Palace of Mafra

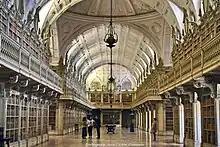
The library of the Palace of Mafra.

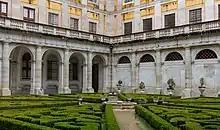
One of the numerous cloisters.

The Rococo library, situated at the back of the second floor, is truly the highlight of the palace, rivalling the grandeur of the library of the Melk Abbey in Austria. Built by Manuel Caetano de Sousa, this library is 88 m long, 9.5 m wide and 13 m high. The magnificent floor is covered with tiles of rose, grey and white marble. The wooden bookshelves in Rococo style are situated on the sidewalls in two rows, separated by a balcony with a wooden railing. They contain over 36,000 leather-bound volumes, attesting of the extent of western knowledge from the 14th to the 19th century. Among them, are many valuable bibliographical jewels, such as incunabula. These beautiful finished volumes were bound in the local workshop ("Livraria") in the "rocaille" style (also by Manuel Caetano de Sousa).